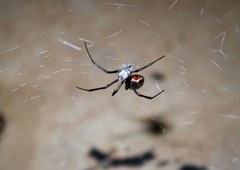
Species: Lactrodectus_hesperus